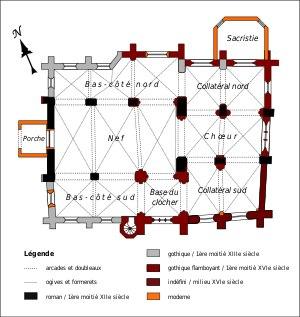
L'église Saint-Martin est une église catholique paroissiale située à Venette, dans le département de l'Oise, en France. Elle semble remonter à la première moitié du XIIᵉ siècle, mais très peu d'éléments tangibles subsistent de cette époque, dont l'ancien antéfixe en haut du pignon de la façade occidentale, et les deux contreforts plats du chevet. Plus évocateurs sont les deux voûtes d'ogives du chœur, dont l'on suppose qu'elles datent du début du XIIIᵉ siècle. Malgré son plan d'une apparente simplicité, qui s'inscrit dans un rectangle, l'édifice s'avère assez hétéroclite. Sans doute après avoir été endommagé sous la guerre de Cent Ans, il est en grande partie reconstruit à partir du début du XVIᵉ siècle, mais ce chantier se fait par étapes successives, et en conservant une partie des anciennes structures. Ainsi, hormis les deux premières travées de la nef et des bas-côtés, pas deux travées ne se ressemblent, et il n'y a pas de symétrie entre les élévations nord et sud du vaisseau central.